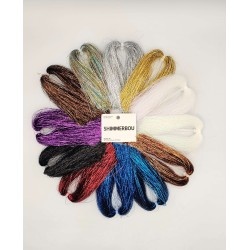
Shimmerbou
Brand: Hook & Hackle
1/69" metallic strands reinforces with nylon for add strength and durability. Super lightweight, hydrophobic strands with irresistible shimmer. 1000 strands x 10 inch length. Swims like a fish.
Category: Sporting Goods > Outdoor Recreation > Fishing > Fly Tying Materials > Fishing Yarn